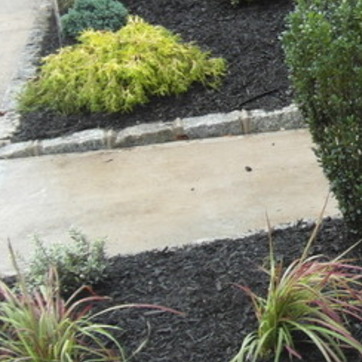
Material: stone